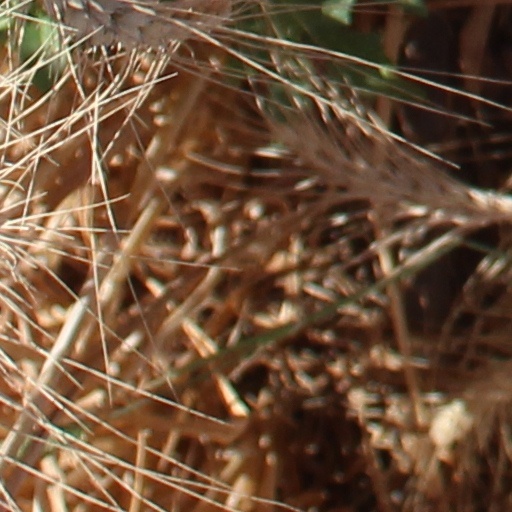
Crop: wheat